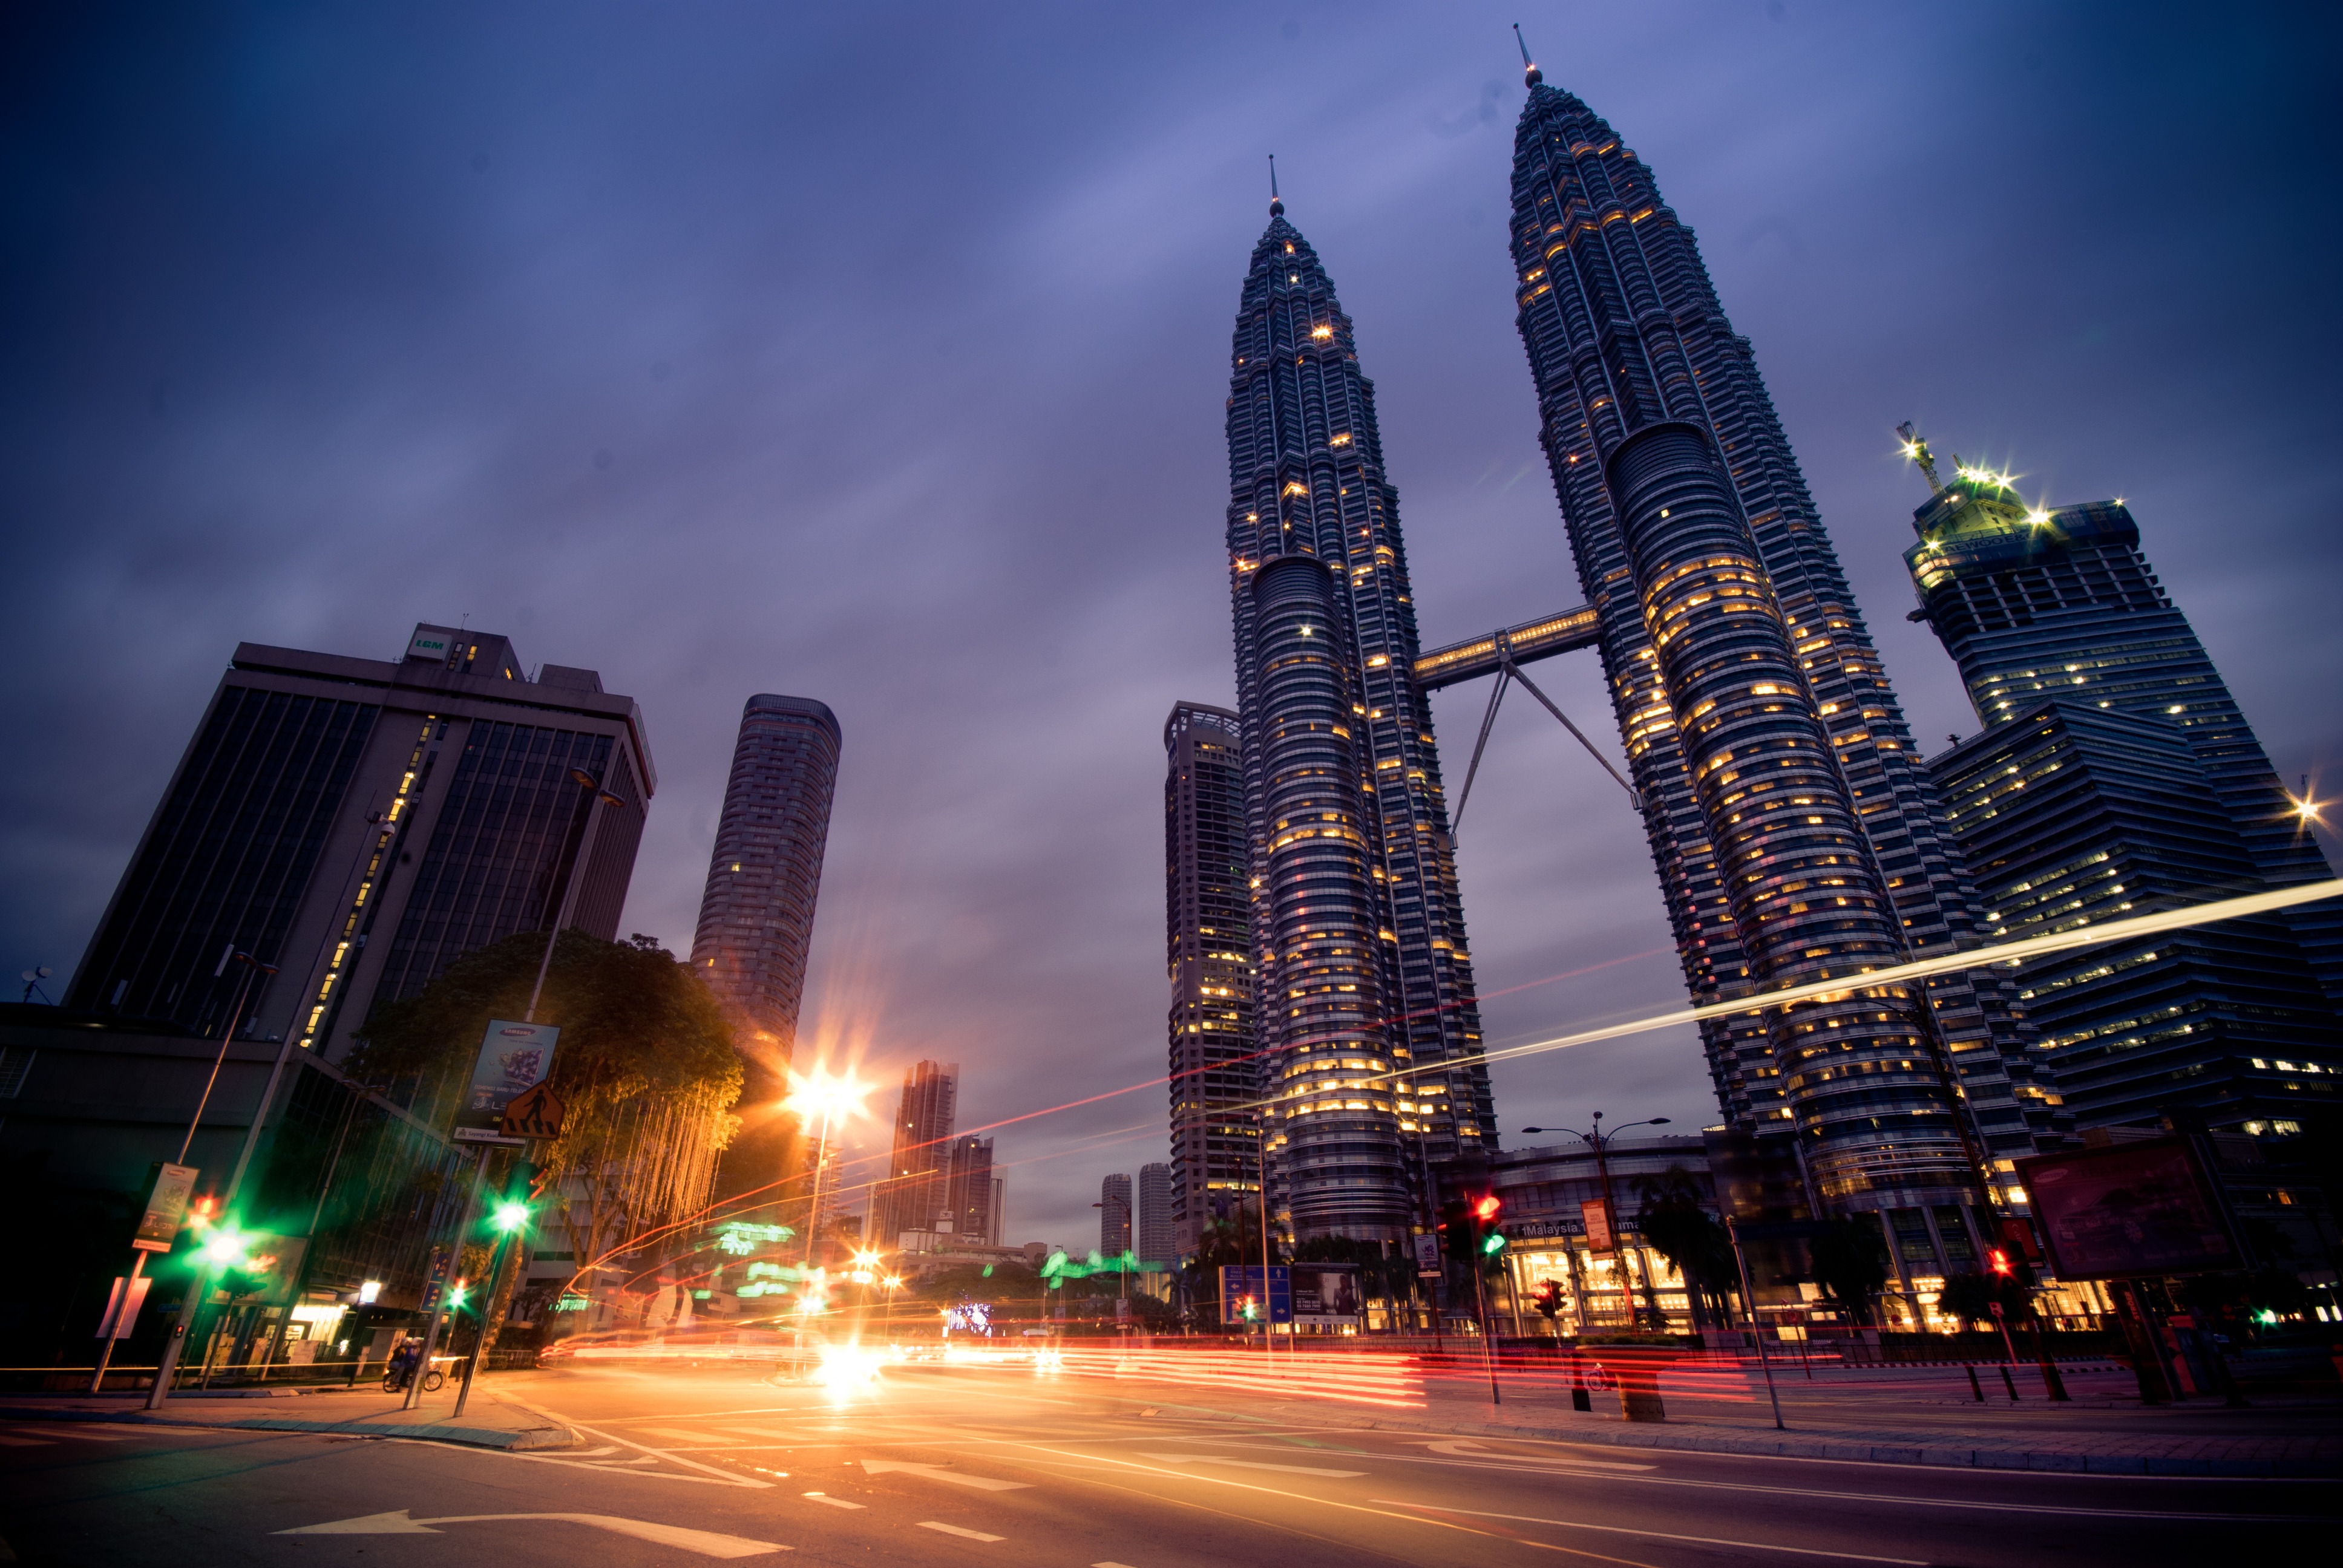
sunrise, skyline, night, city, skyscraper, cityscape, downtown, dusk, evening, tower, landmark, street light, tower block, kuala lumpur, malaysia, metropolis, blue hour, petronas twin towers, klcc, urban area, twin tower, light streak, human settlement, metropolitan area